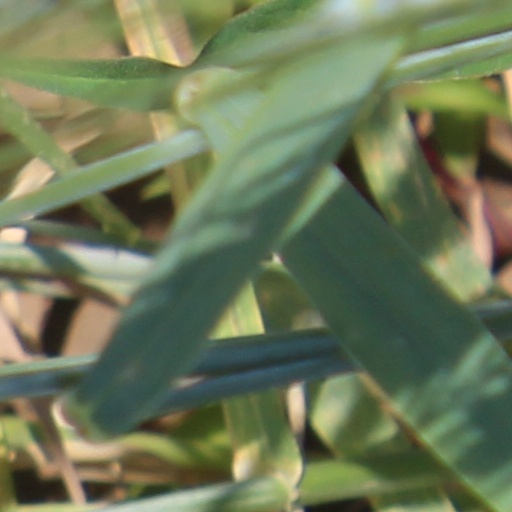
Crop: wheat